Nicolai Abildgaard

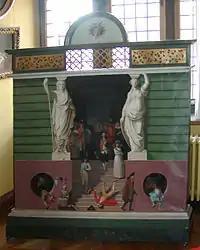
Cabinet painted in "trompe-l'œil" fashion by Abildgaard

As royal historical painter, Abildgaard was commissioned around 1780 by the Danish government to paint large monumental pieces, a history of Denmark, to decorate the entirety of the Knights' Room ("Riddersal)" at Christiansborg Palace. It was a prestigious and lucrative assignment. The paintings combined historical depictions with allegorical and mythological elements that glorified and flattered the government. The door pieces depicted, in allegory, four historical periods in Europe's history. Abilgaard used pictorial allegory like ideograms, to communicate ideas and transmit messages through symbols to a refined public who was initiated into this form of symbology. Abildgaard's professor Johan Edvard Mandelberg supplied the decorations to the room.